East Broad Street Historic District (Texarkana, Arkansas)

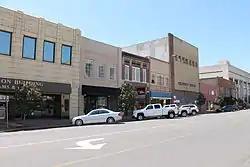

The East Broad Street Historic District encompasses a city block of historic commercial buildings in Texarkana, Arkansas. The district includes all of the buildings on the 100 block of East Broad Street. Most of the fifteen buildings in the district were built before 1920, during Texarkana's major period of growth after the arrival of the railroad. Broad Street, just one block from the railroad, quickly became its economic center. The oldest building is the O'Dwyer and Ahern Building at 110 East Broad Street, a three-story brick-faced building constructed c. 1886.